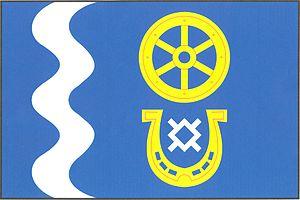
Říčky est une commune du district de Brno-Campagne, dans la région de Moravie-du-Sud, en République tchèque. Sa population s'élevait à 348 habitants en 2017.